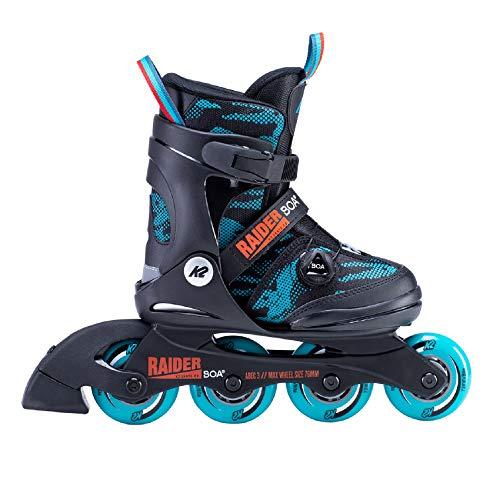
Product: K2 Skate Raider Boa Inline Skate
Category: Sports & Outdoors | Outdoor Recreation | Skates, Skateboards & Scooters | Inline & Roller Skating | Inline Skates | Children's Inline Skates
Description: Great Condition.
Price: $99.95
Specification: Product Dimensions:         4.5 x 18.1 x 15 inches ; 2.5 pounds    |Shipping Weight: 5.8 pounds (View shipping rates and policies)|ASIN: B07W6QL2VV|Item model number: 30E0201.1.1.L|    #52    in Children's Inline Skates